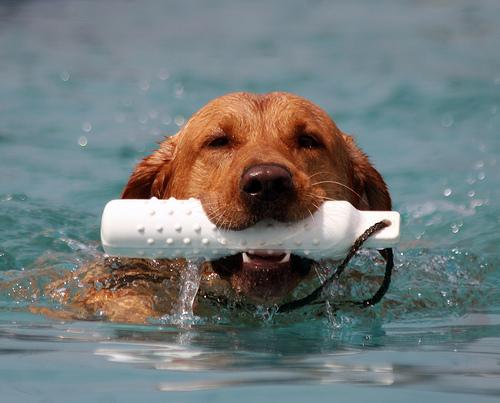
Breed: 3580-n000122-Labrador_retriever